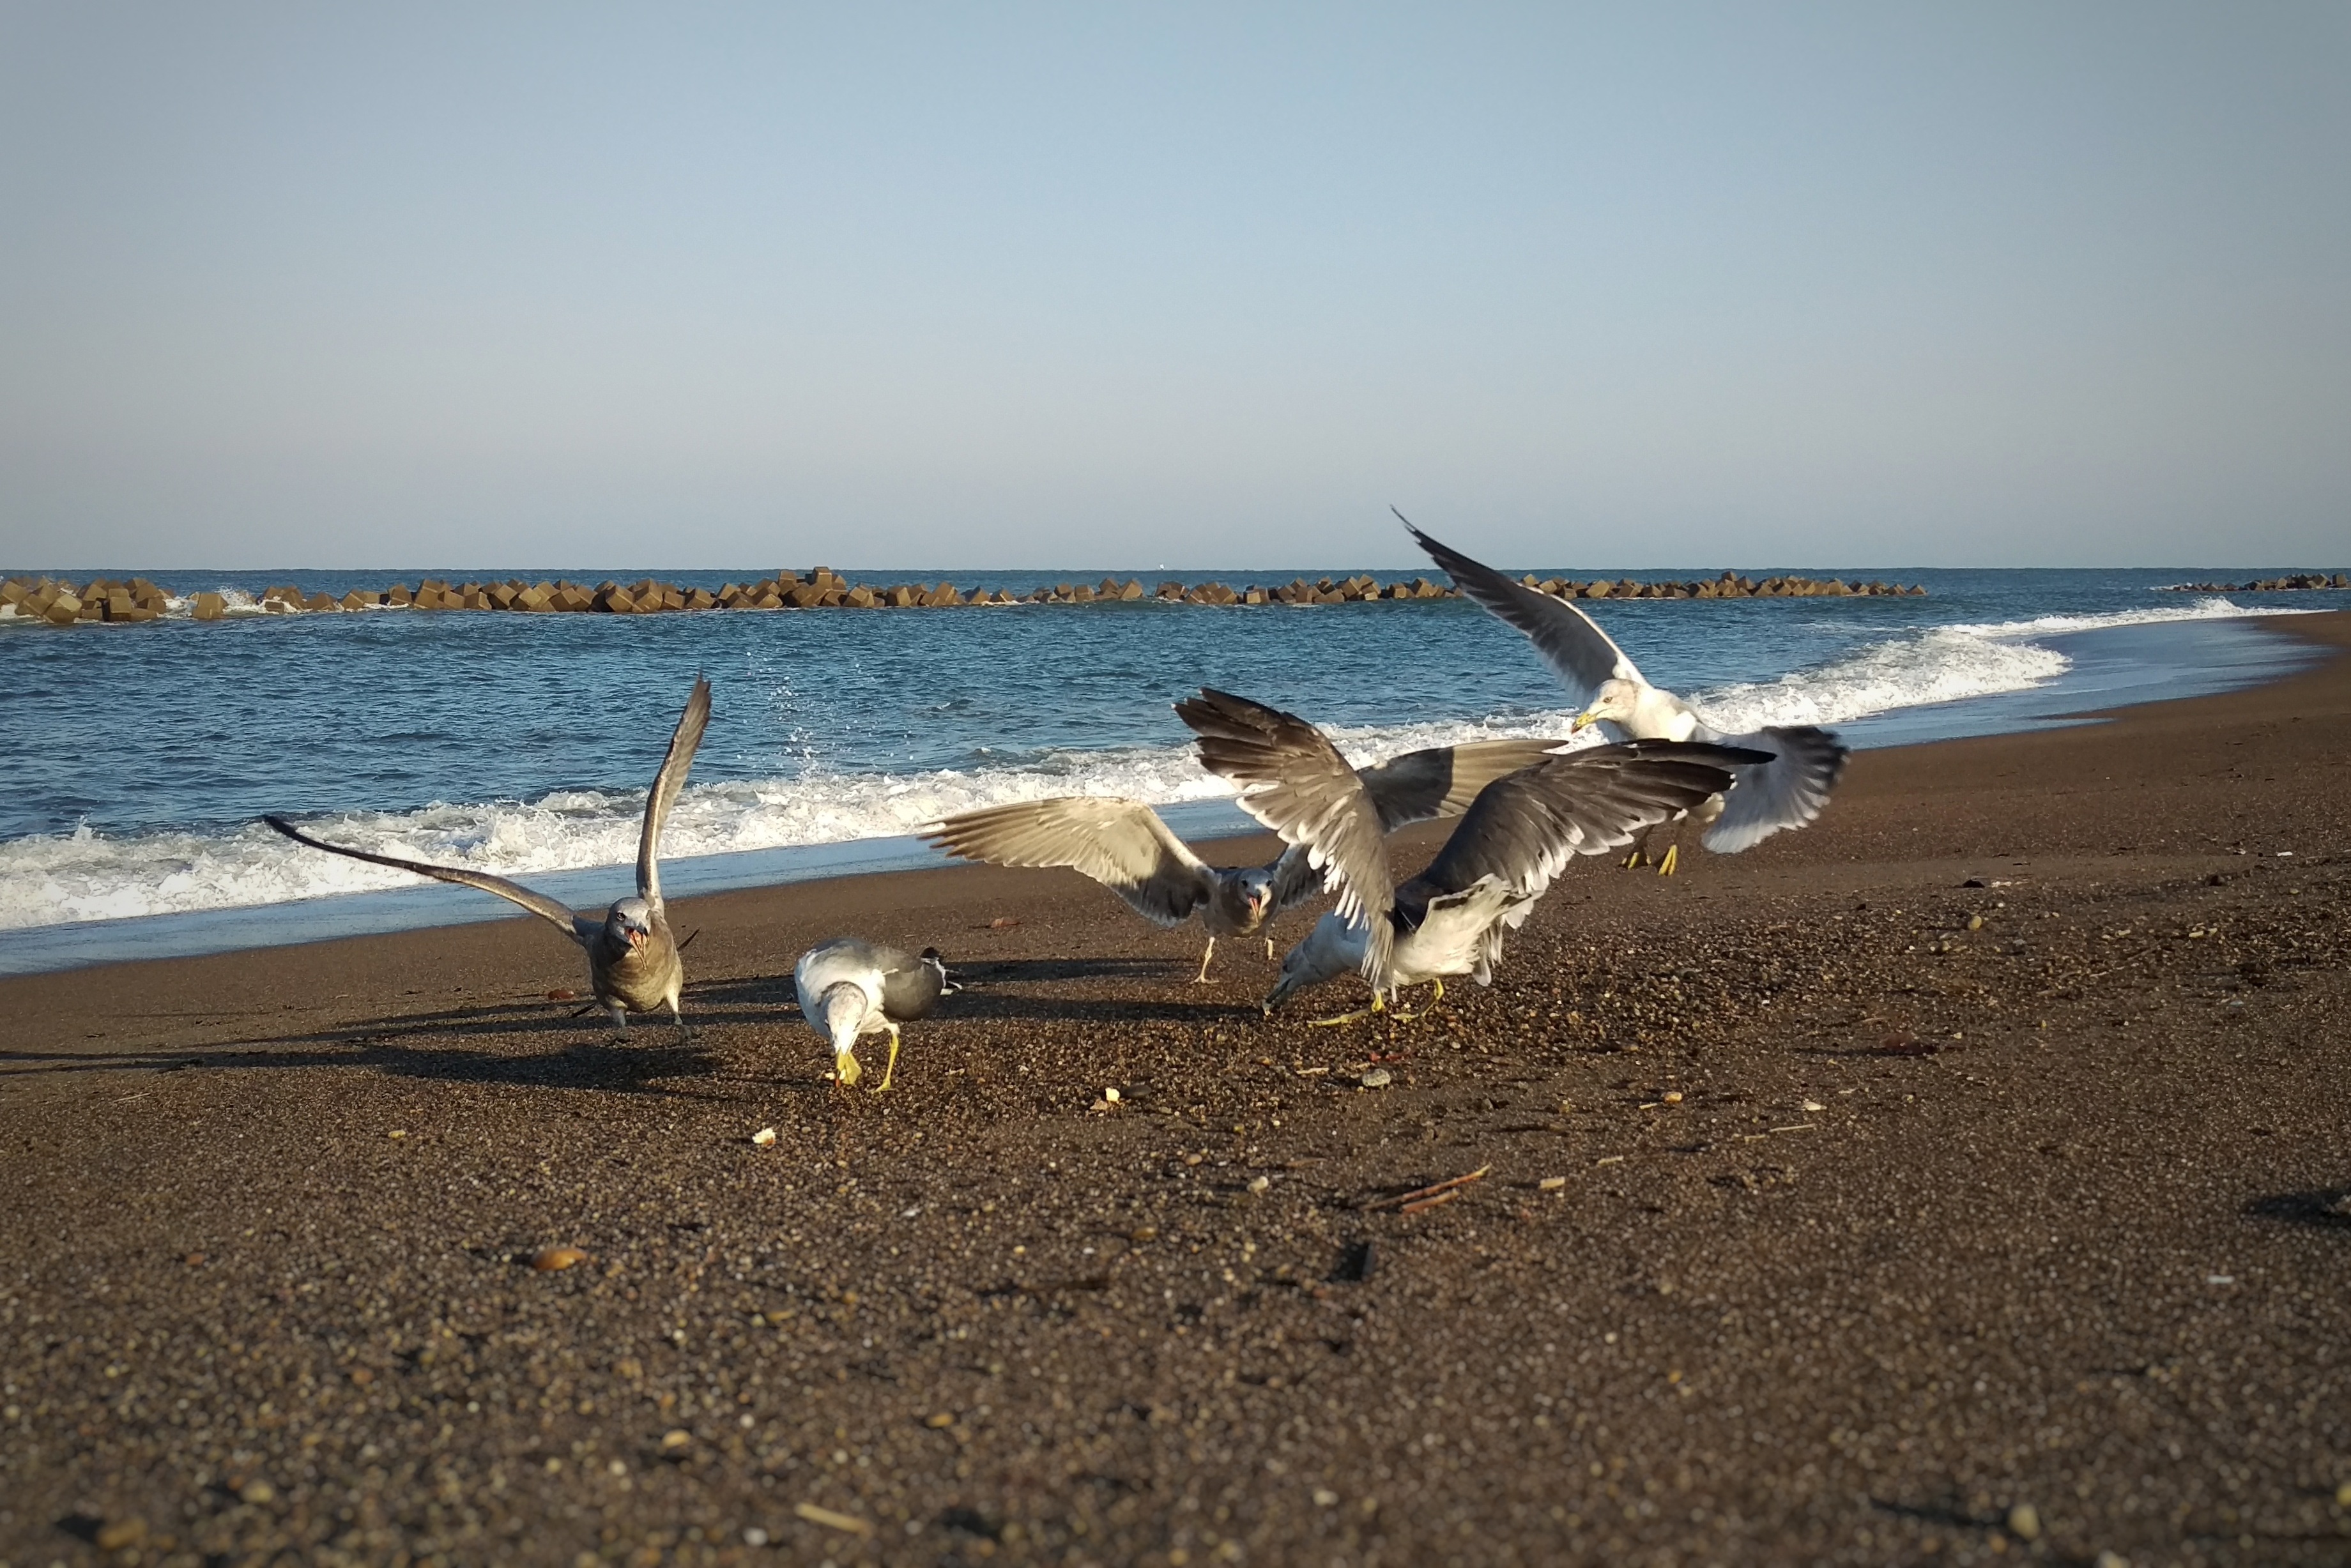
beach, landscape, sea, coast, sand, ocean, morning, shore, wave, pelican, seabird, seagull, vacation, vehicle, gull, natural, bay, breakfast, body of water, wild animal, cape, wild birds, charadriiformes